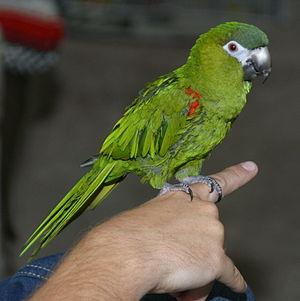
L'Ara noble est une espèce de perroquet du groupe des aras au plumage à dominante verte. Il s'agit de la plus petite des espèces regroupées sous le terme français d'ara.